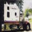
Label: truck